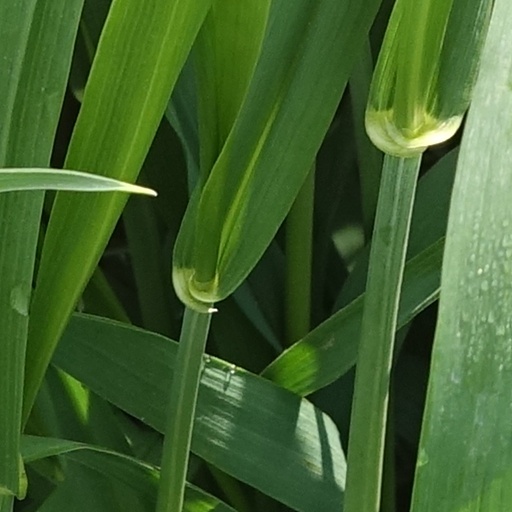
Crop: wheat